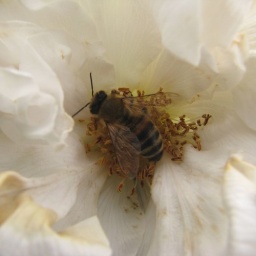
Bee in white rose